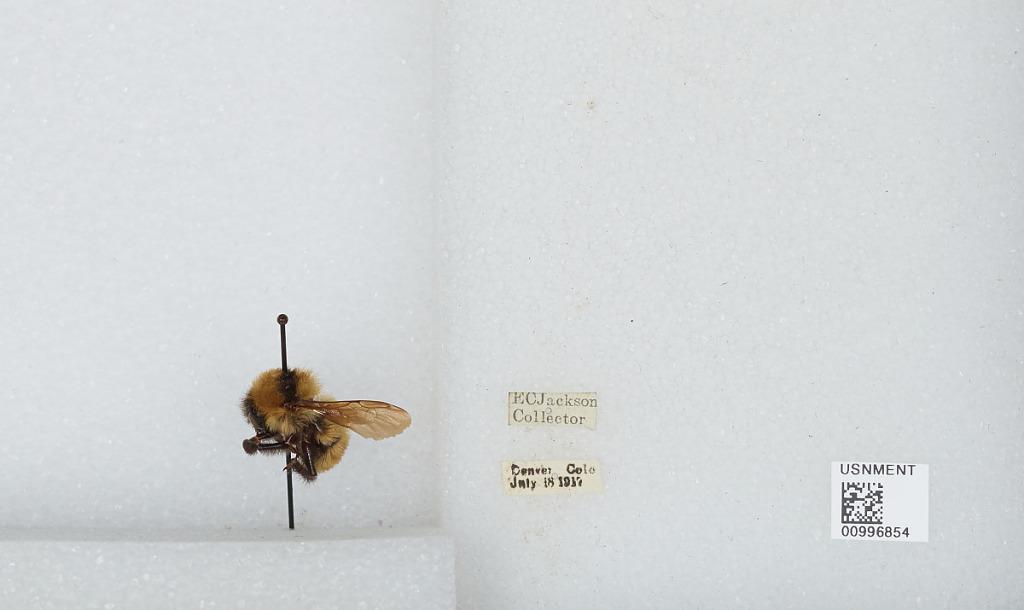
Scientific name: Bombus (Fervidobombus) fervidus fervidus (Fabricius)
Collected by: E. Jackson
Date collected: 1917-7-18
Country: United States
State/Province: Colorado
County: Denver
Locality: Denver
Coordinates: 39.7619, -104.881